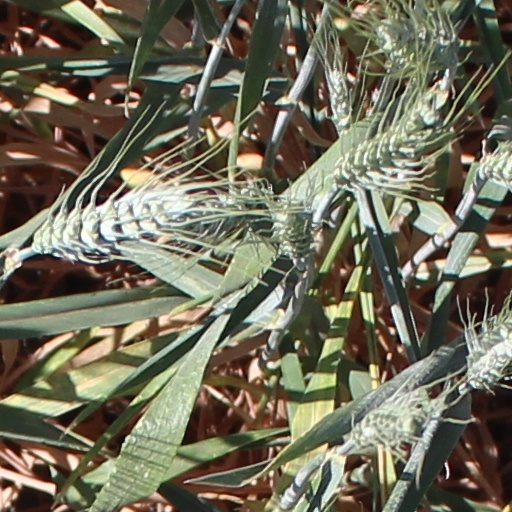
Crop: wheat